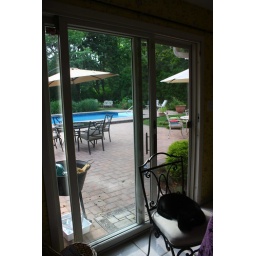
looking out the sliding glass door to the pool. Little Moses is in the lower right hand corner on the chair.. :)